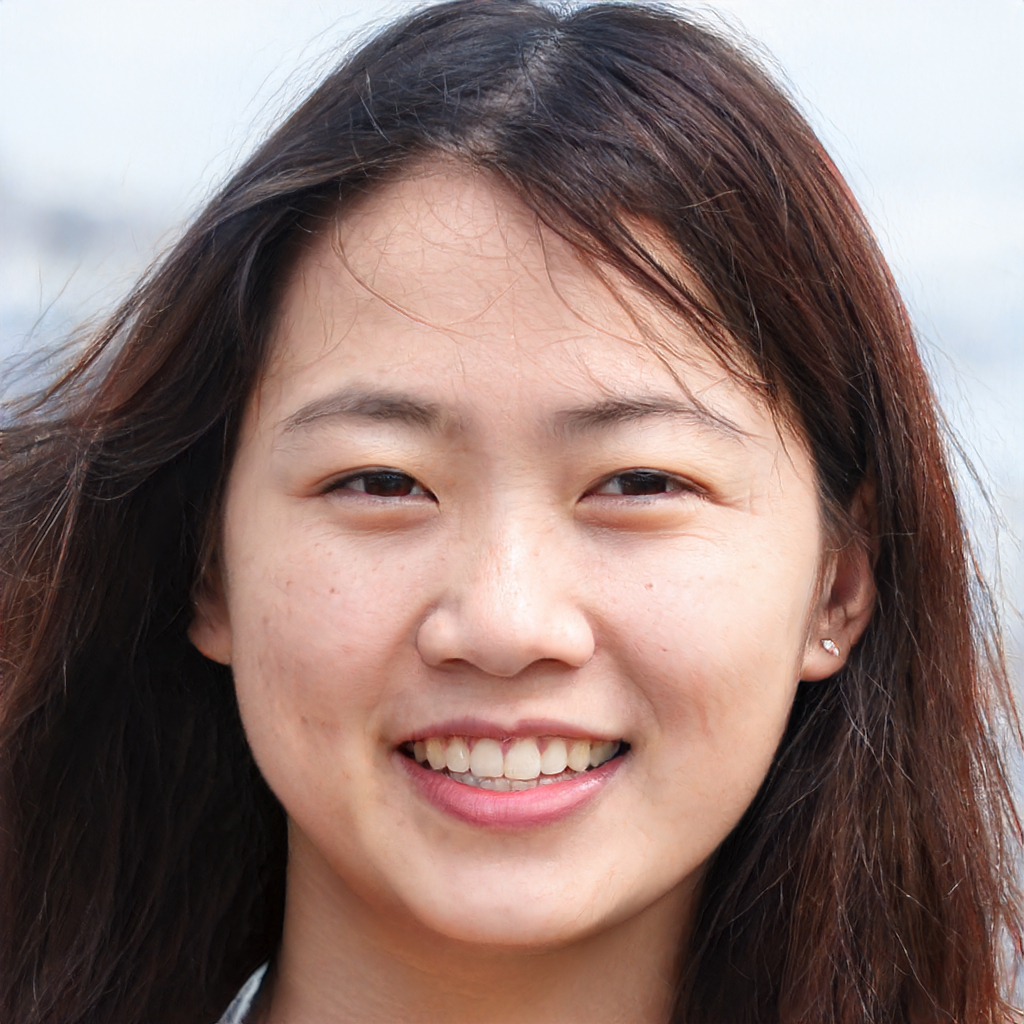
Gender: Female